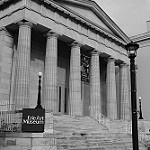
Label: B & W